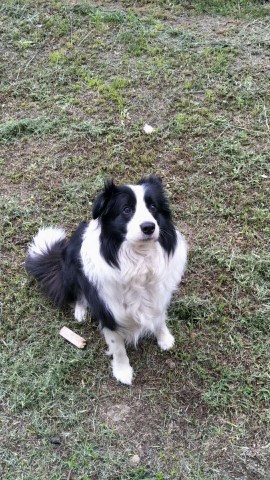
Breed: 2594-n000109-Border_collie